PLUNA

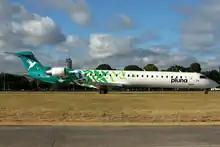
A PLUNA CRJ900 at Aeroparque Jorge Newbery in 2009.

On 4 January 2007, the Government of Uruguay started negotiations to sell 75% of it shares to a private consortium of investors from Germany, United States, Uruguay and Argentina called Leadgate Investment, a subsidiary of Latin American Regional Aviation Holding Corporation (LARAH), that committed to inject million in the company. In July the same year, the government awarded 75% of PLUNA's stock to LARAH, and the acquisition of seven Bombardier CRJ-900s in a deal worth million was announced.